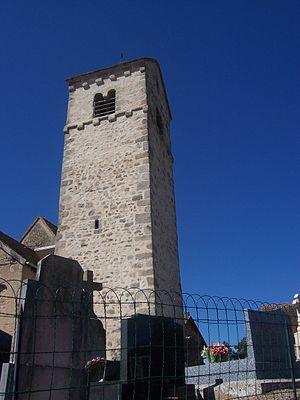
Eglise de Collonge-la-Madeleine